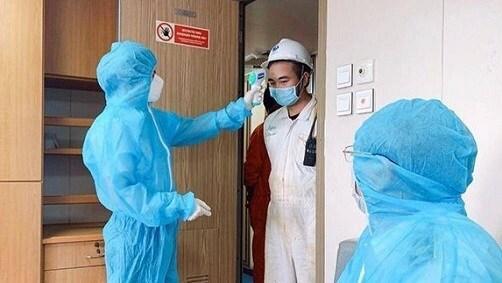
có một nam thanh niên mặc áo trắng đang được kiểm tra thân nhiệt